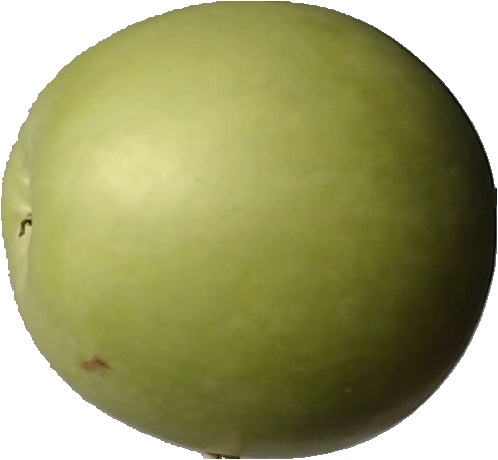
Label: apple_granny_smith_1